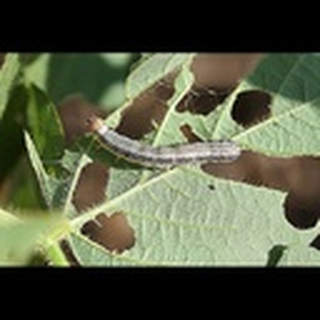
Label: cotton_army_worm